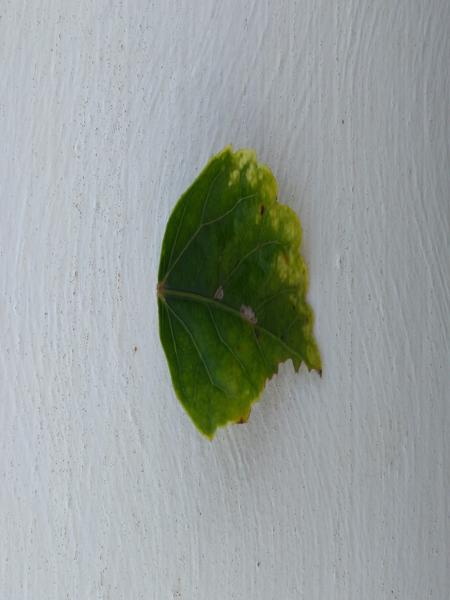
Plant: Hibiscus